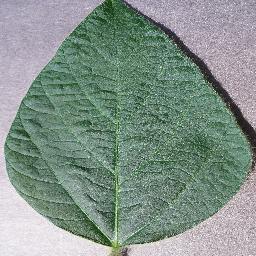
Label: Soybean___healthy